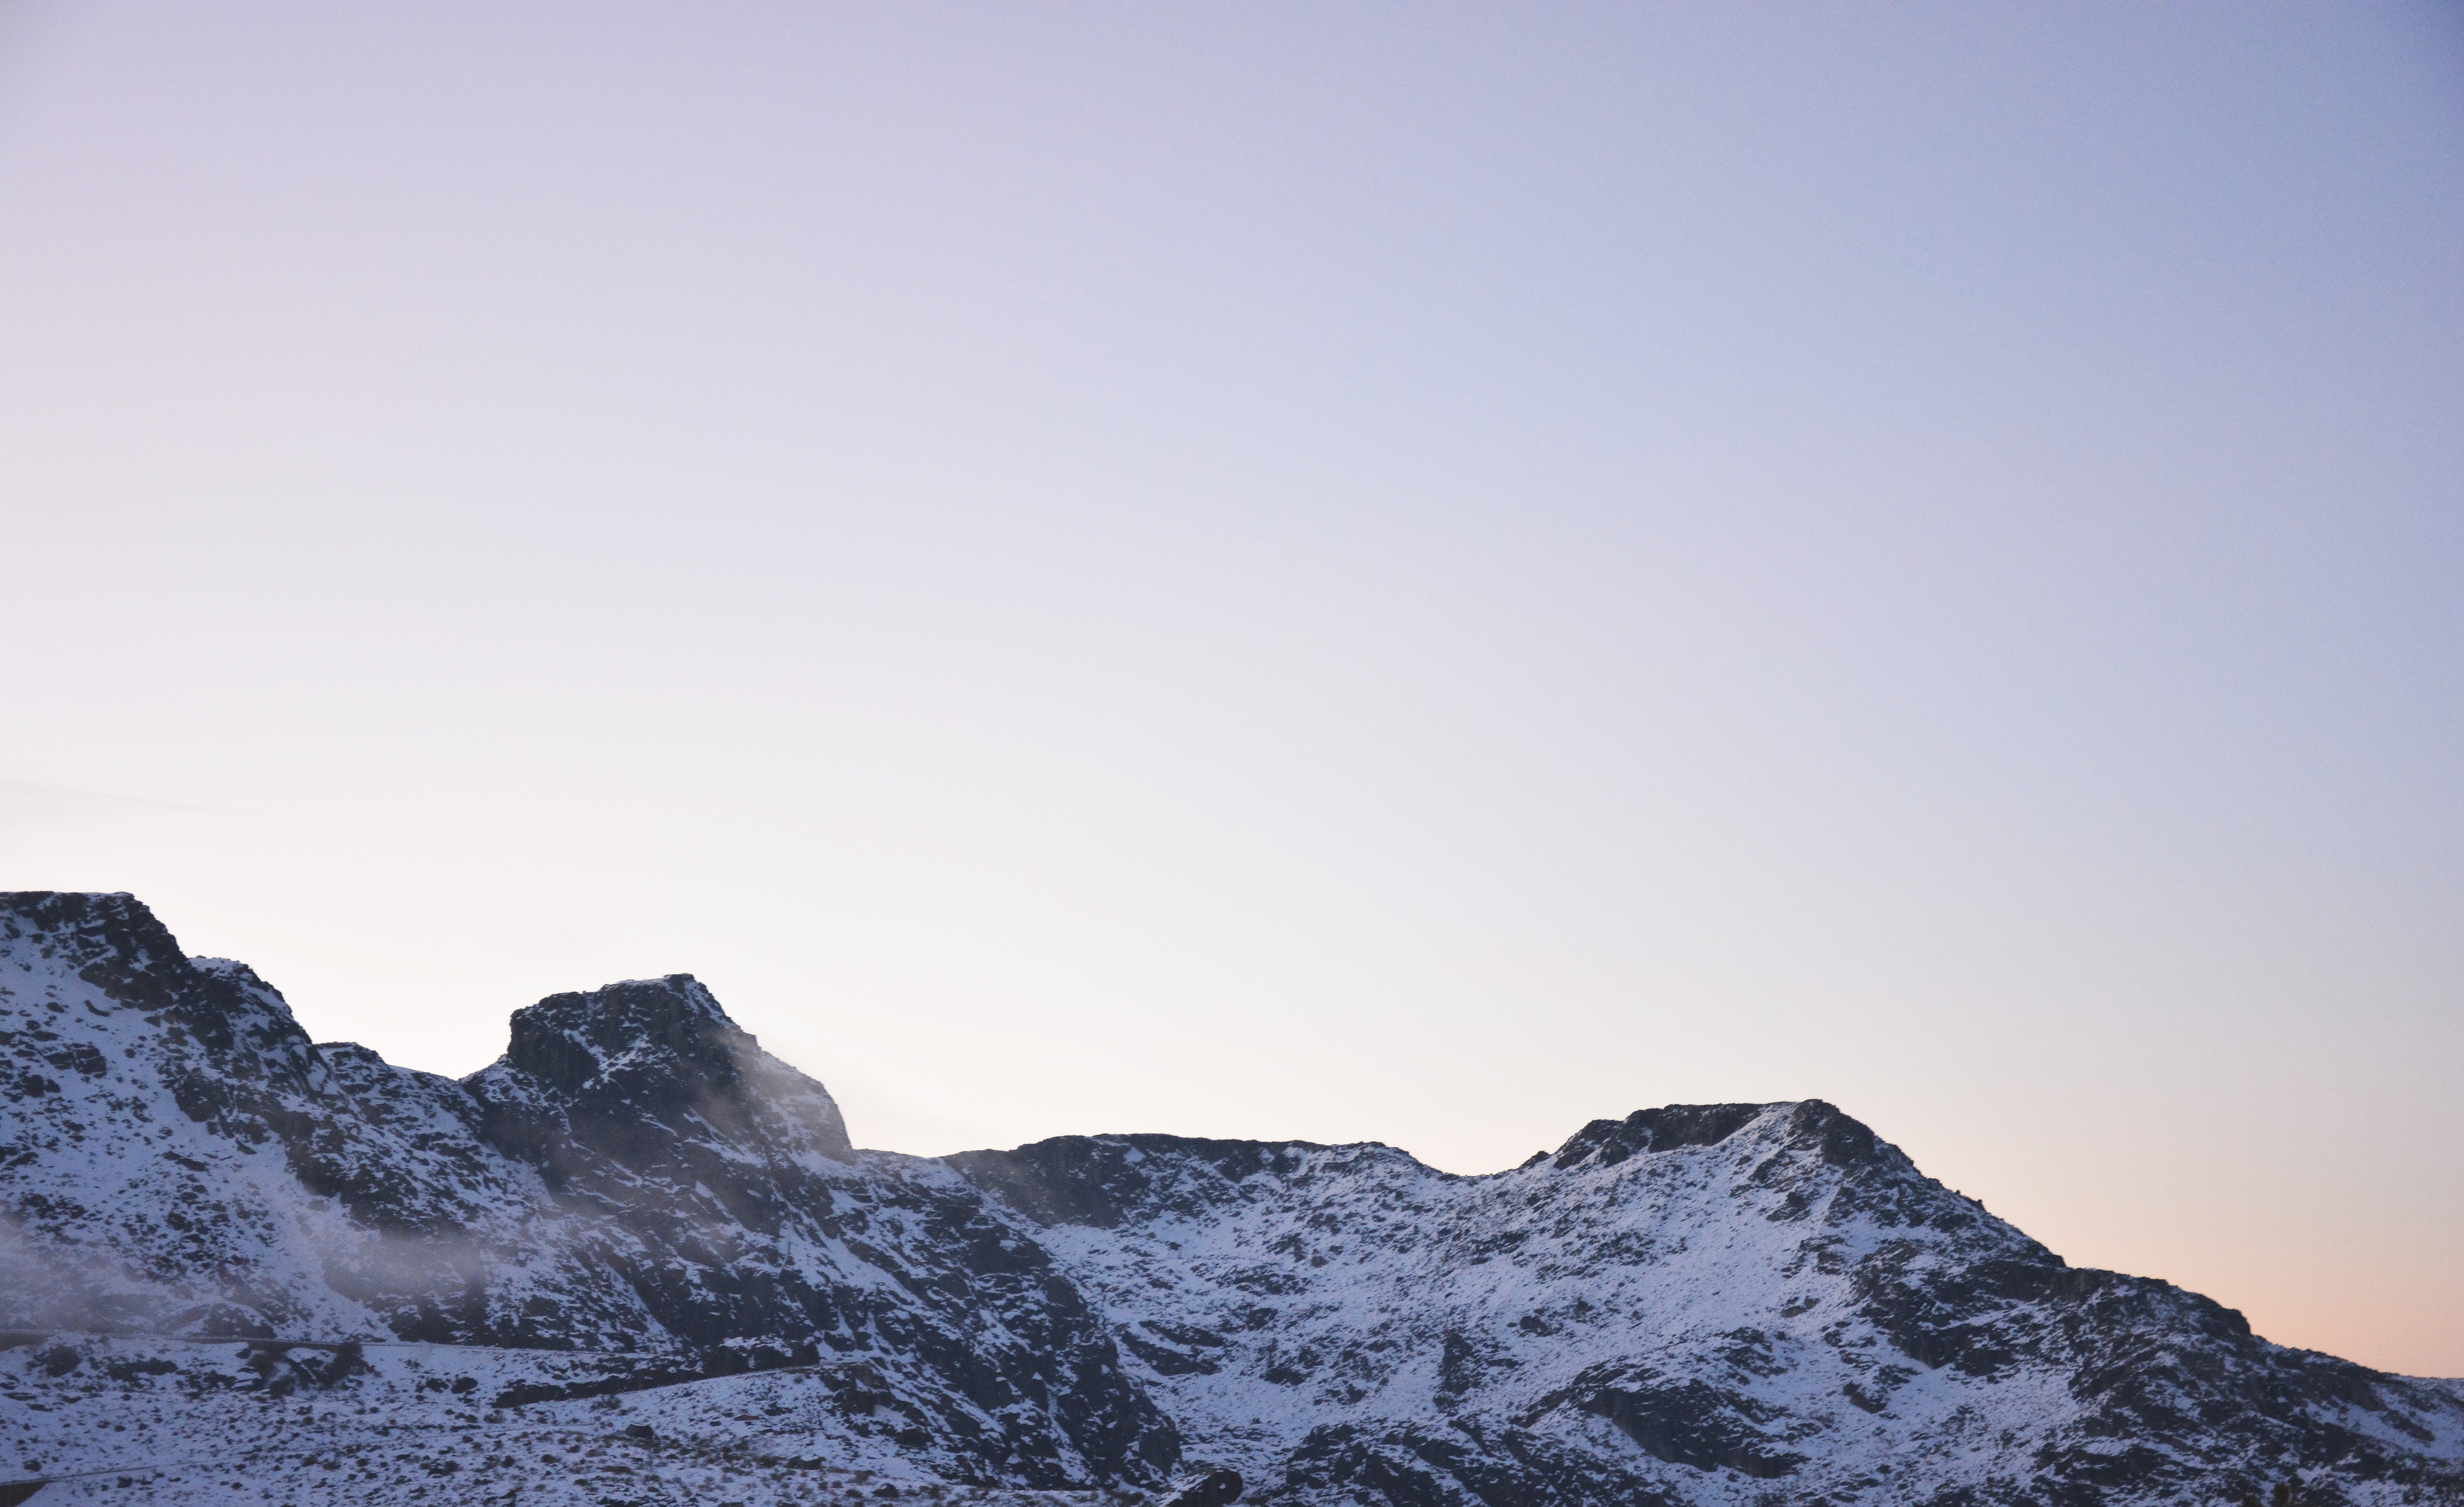
landscape, horizon, mountain, snow, winter, cloud, sky, sunrise, morning, hill, dawn, mountain range, weather, terrain, ridge, summit, mountaineering, alps, plateau, landform, geographical feature, atmospheric phenomenon, mountainous landforms